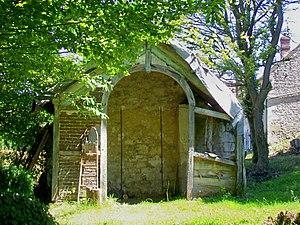
Le jeu d'arc au hameau des Carrieuses
Roberval est une commune française située dans le département de l'Oise, en région Hauts-de-France.